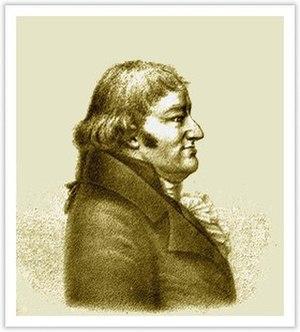
Elias Stein est un joueur d'échecs alsacien puis néerlandais, né le 5 février 1748 à Forbach et mort le 12 septembre 1812 à La Haye. Il a notamment effectué une étude de la défense hollandaise.